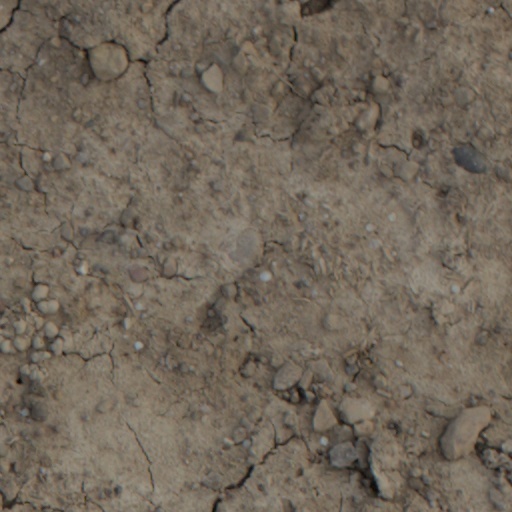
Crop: wheat